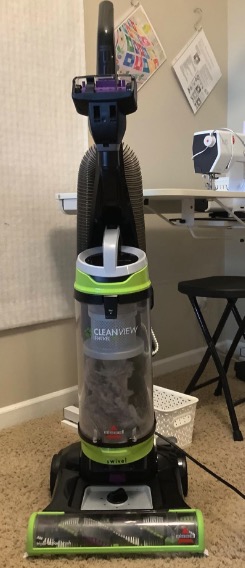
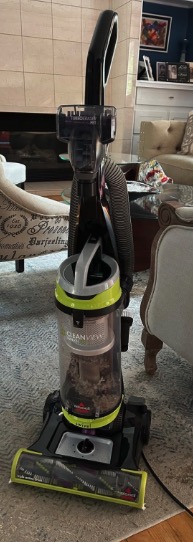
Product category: items_vacuum
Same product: yes